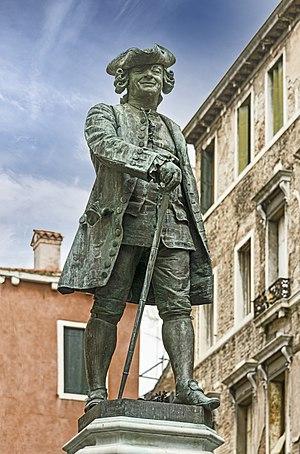
Le Campo San Bortolomio est une place de Venise, située à quelques pas du pont du Rialto.